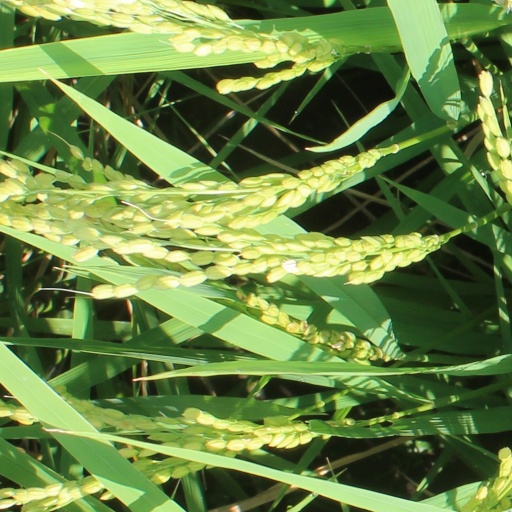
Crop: rice